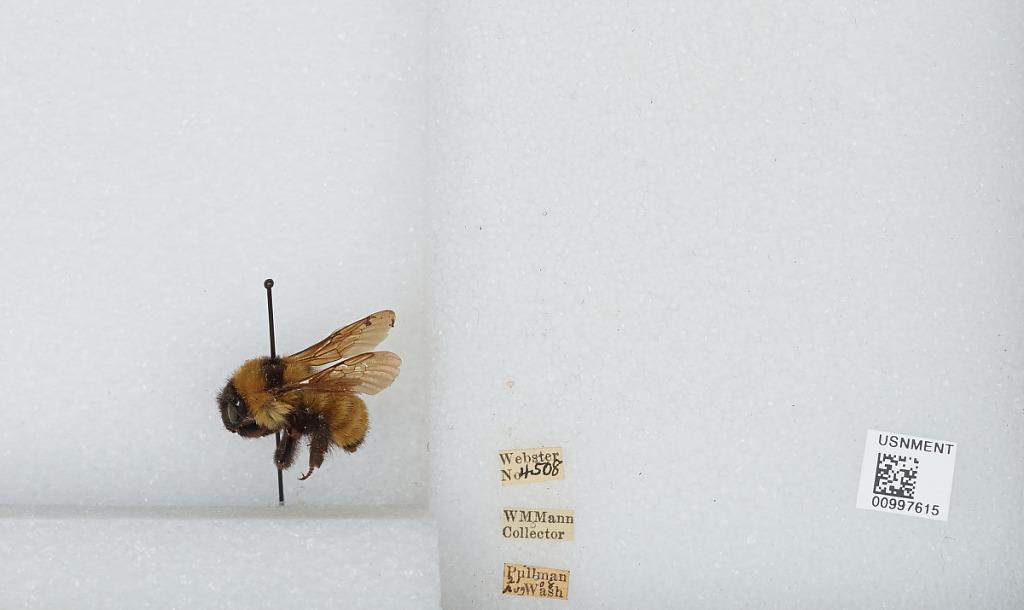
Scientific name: Bombus (Fervidobombus) fervidus fervidus (Fabricius)
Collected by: W. Mann
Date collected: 1908-8-21
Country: United States
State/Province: Washington
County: Whitman
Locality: Pullman
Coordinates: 46.7333, -117.167